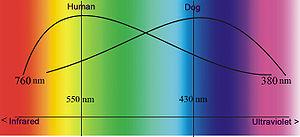
Le comportement du chien représente l'ensemble des actions effectuées par le chien domestique en réponse à des stimuli intérieurs et/ou extérieurs. En tant que plus ancienne espèce animale domestiquée par l'homme, le comportement des chiens a inévitablement été façonné par des millénaires de contact avec les humains. Le résultat de cette évolution physique et sociale est que les chiens ont acquis, plus que tout autre espèce animale, la capacité de comprendre et de communiquer avec l'homme, et d'harmoniser leur comportement avec le nôtre de manière unique. Les biologistes comportementalistes ont découvert une surprenante quantité de capacités cognitives et sociales chez le chien domestique. Capacités qu'on ne retrouve ni chez les autres espèces de canidés les plus proches du chien ni chez les grands singes. Ces compétences propres au chien s'apparenteraient plutôt aux capacités cognitives et sociales de l'enfant humain.